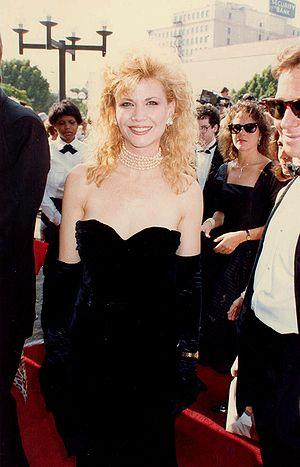
Markie Post, née Marjorie Armstrong Post, le 4 novembre 1950 à Palo Alto aux États-Unis, est une actrice de séries, de films télévisés et de cinéma américain.